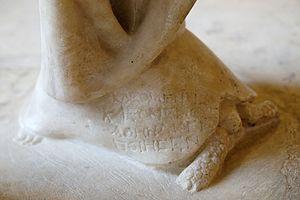
Détail de la signature sur la statue de Marcellus précédemment identifiée comme «
L’art romain est l'art produit dans les territoires de la Rome antique, depuis la fondation de Rome jusqu'à la chute de l'Empire d'occident. Il prend un véritable essor au contact de l'art grec que les historiens de l'art, au XIXᵉ siècle, lui reprocheront d'imiter, et trouve de nouvelles influences dans les régions soumises par l'Empire.